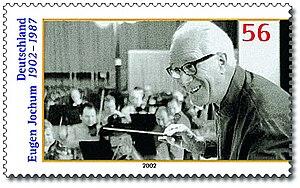
3 janvier : Siegfried, opéra de Richard Wagner, créé à Paris.